University of Houston

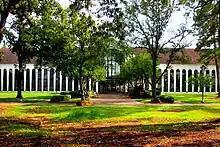
A.D. Bruce Religion Center, named after the university's third president

In 1953, the university established KUHT—the first educational television station in the nation—after the four yearlong Federal Communications Commission's television licensing freeze ended. During this period, however, the university as a private institution was facing financial troubles. Tuition failed to cover rising costs, and in turn, tuition increases caused a drop in enrollment. That's when it was proposed that UH become a state-funded university.